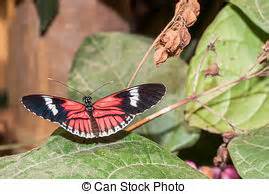
Label: butterfly